List of birds of India

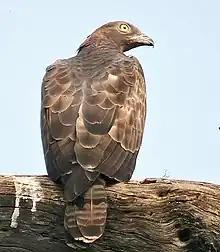
Crested honey buzzard

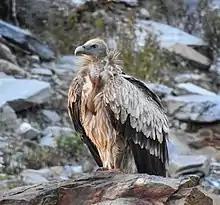
Himalayan vulture

Order: PelecaniformesFamily: Threskiornithidae